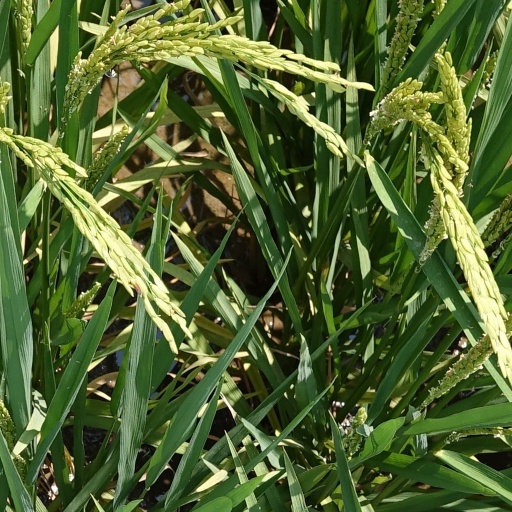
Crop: rice